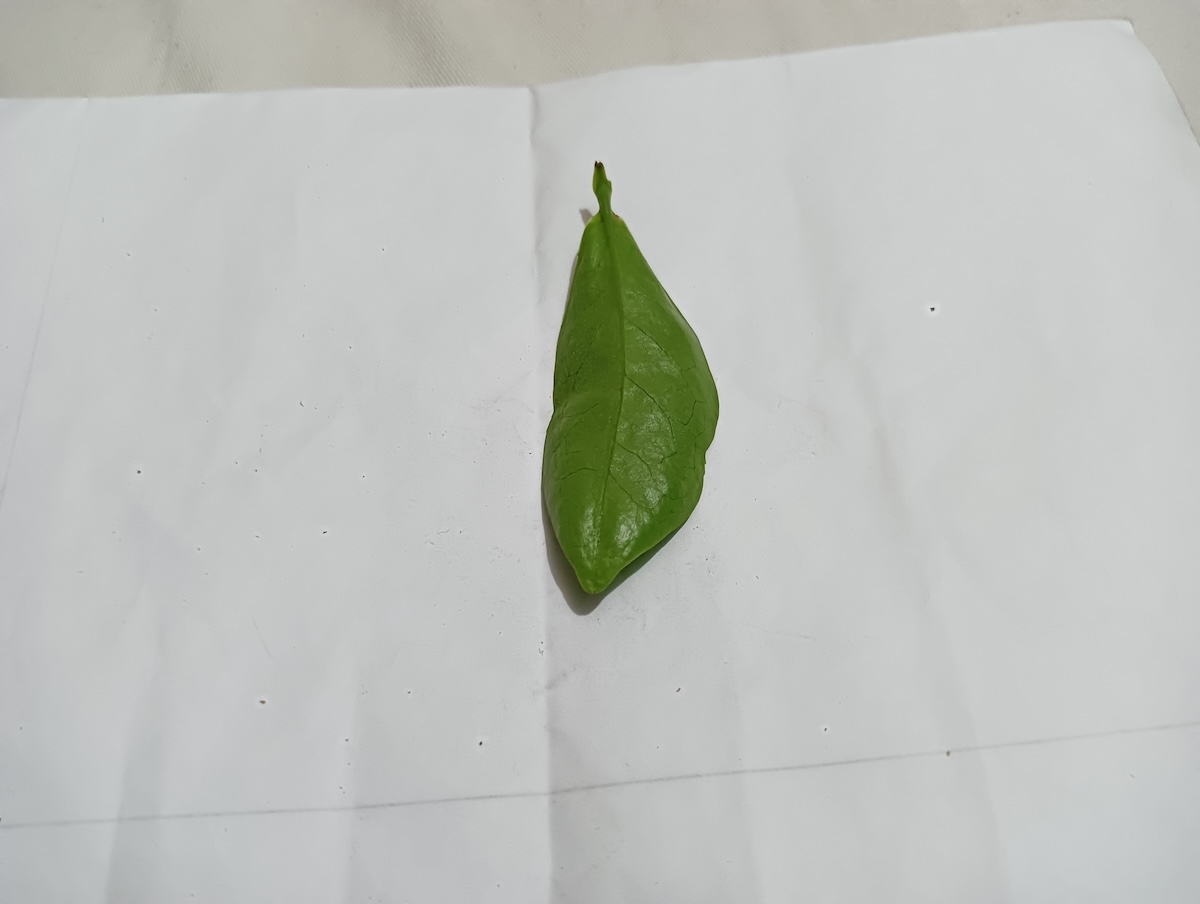
Label: Healthy leaf